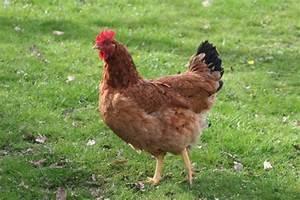
chicken